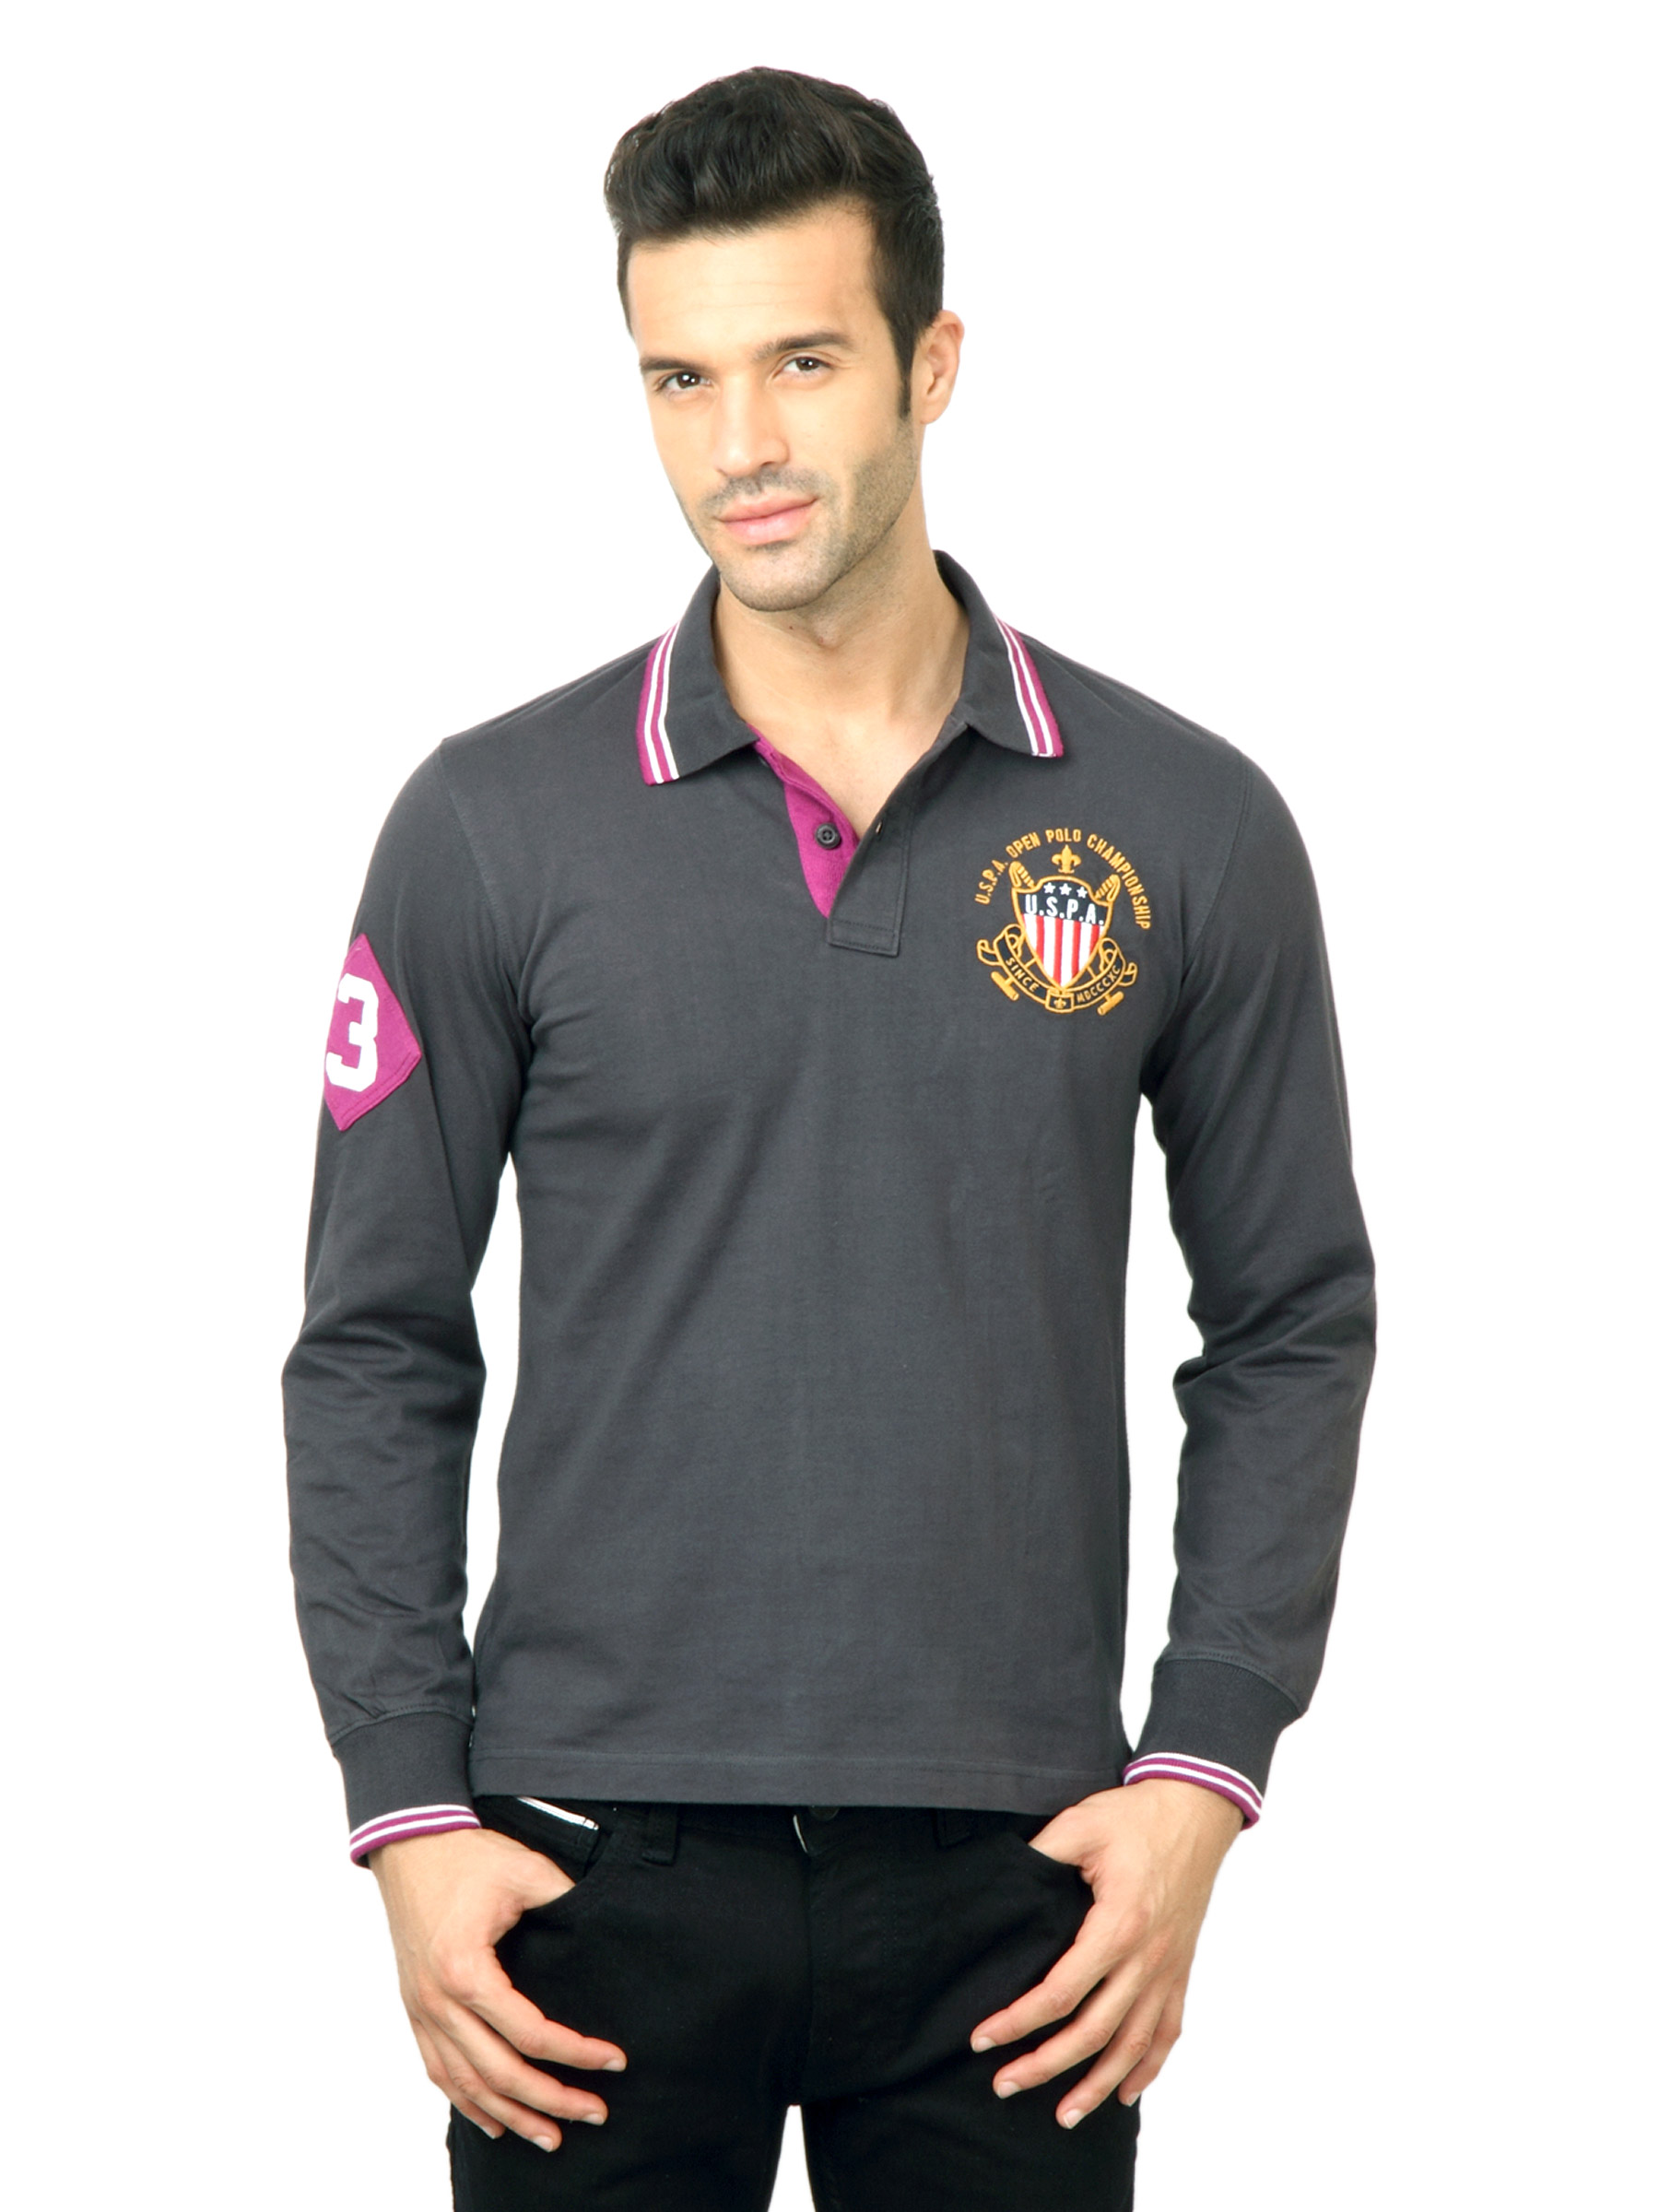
U.S. Polo Assn. Men Solid Grey T-shirt
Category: Apparel / Topwear / Tshirts
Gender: Men
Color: Grey
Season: Fall 2011
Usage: Casual